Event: Nepal Earthquake
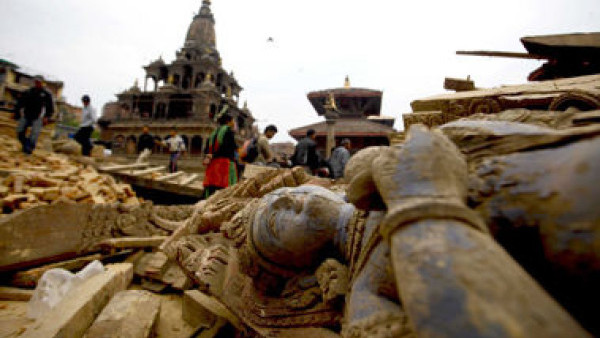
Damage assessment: damage